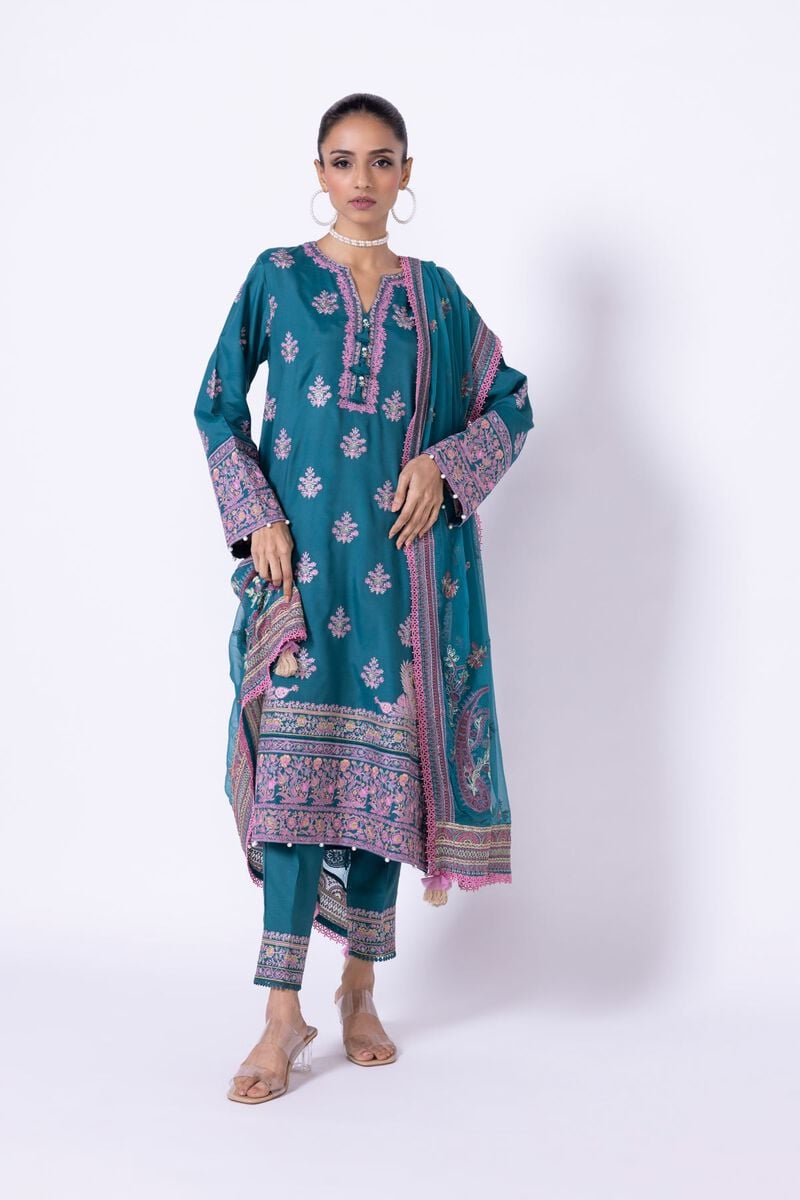
teal multi embroidered chiffon tun